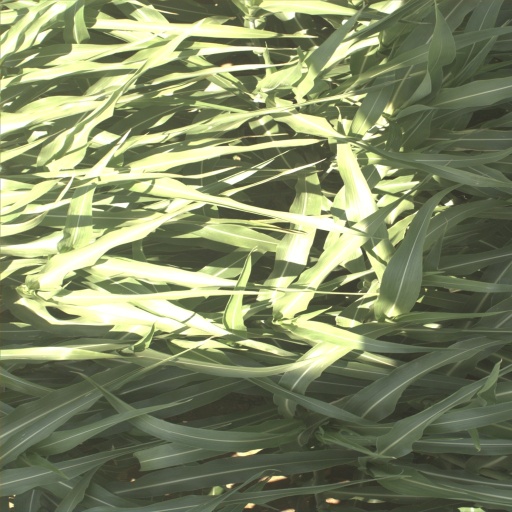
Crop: sorghum